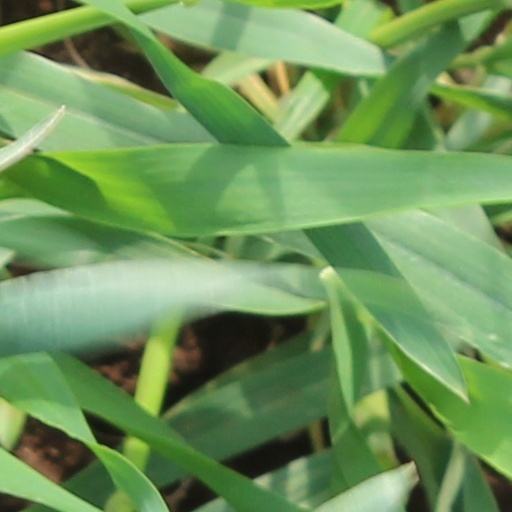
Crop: wheat